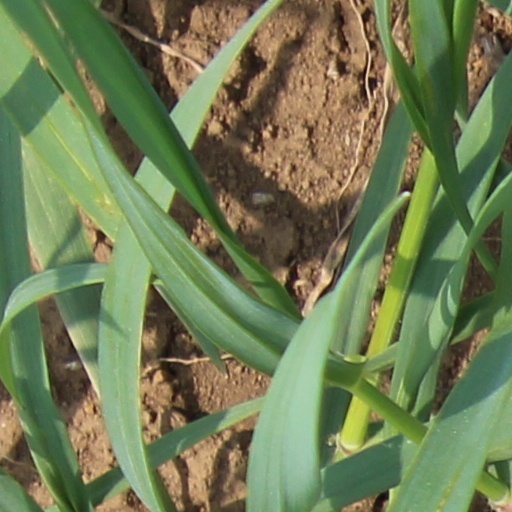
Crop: wheat